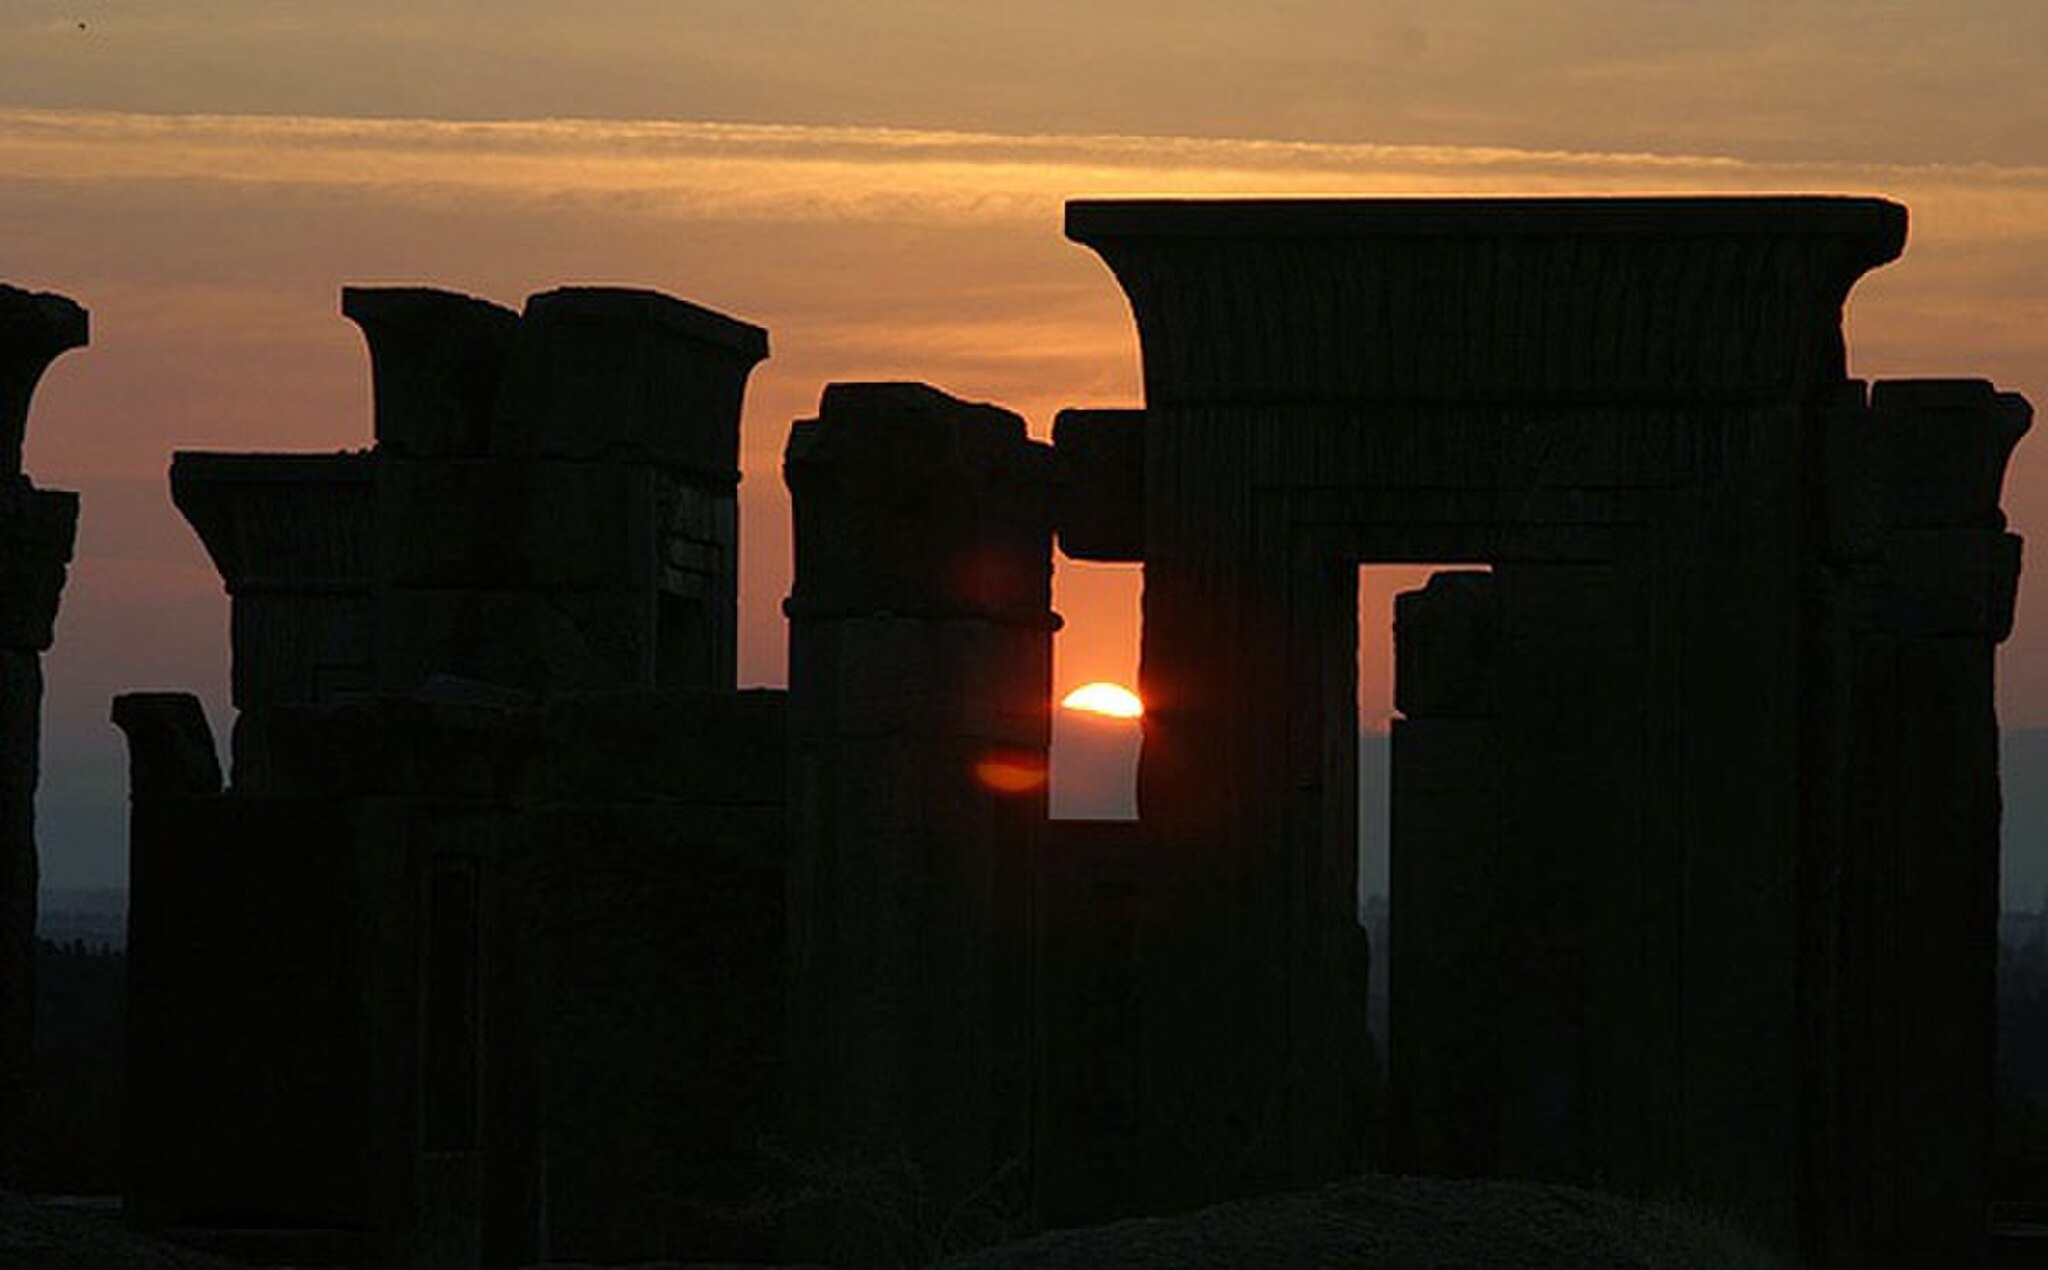
Title: Persepolis - 23 December 2006 (1 8510020356 L600)
Description: Persepolis - 23 December 2006
Date: 2006-12-23
Categories: Palace of Darius I in Persepolis, Files from external sources with reviewed licenses, Sunsets of Persepolis, Contre-jour photography of Iran, Photographs from farsnews.ir, 2006 in Persepolis